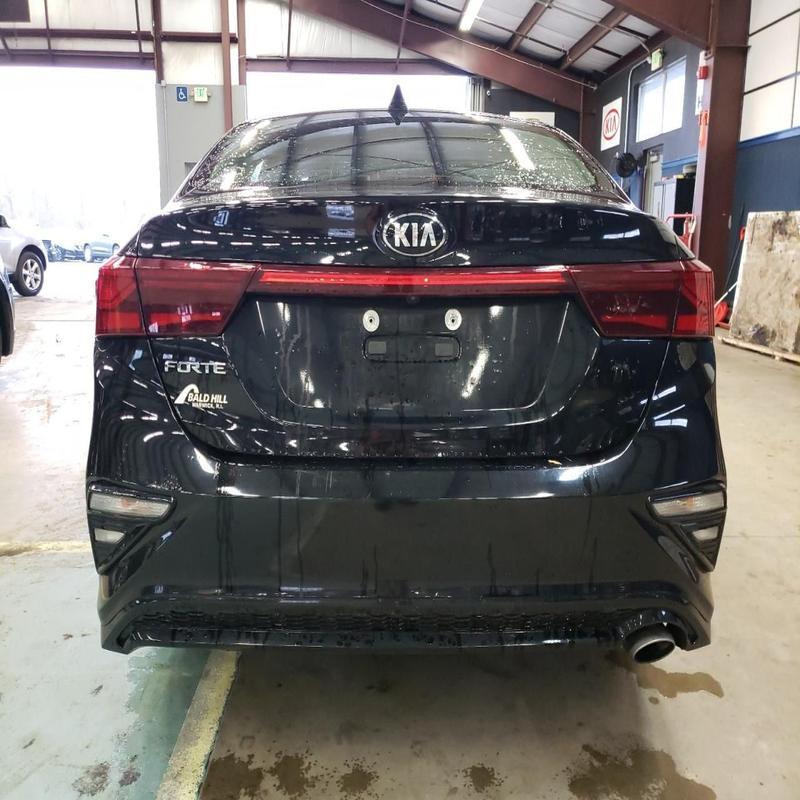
Aucun dommage détecté.
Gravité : aucun